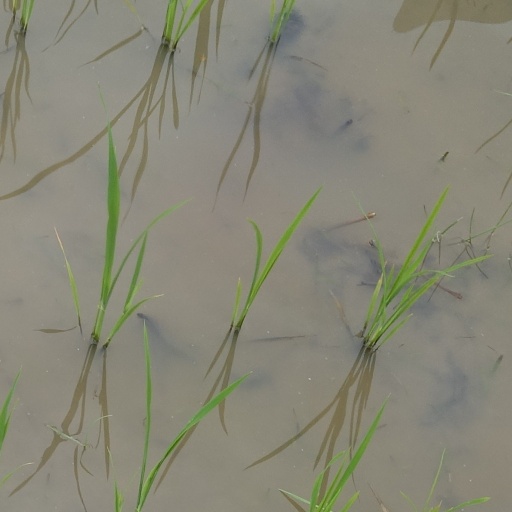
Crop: rice